Penangite Chinese

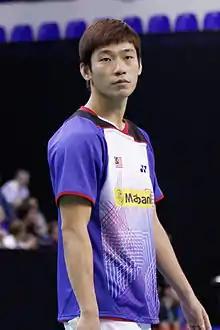
Chan Peng Soon won a silver medal as a Malaysian mixed doubles badminton player in the 2016 Rio Olympics.

Chingay parades were said to have originated in Penang in the early 20th century, before spreading to the rest of Peninsular Malaysia and Singapore. The Penang variant of the Chingay parade includes a giant flag balancing act on one's forehead.